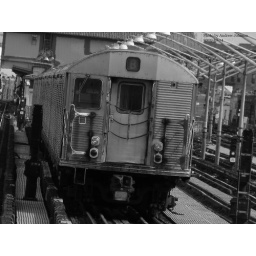
R32 3821 in black and white in between Ocean Pkwy and Brighton Beach